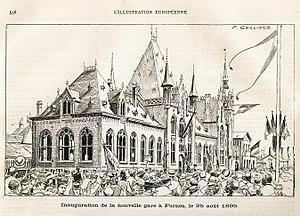
L'inauguration de la gare ferroviaire de Furnes (Belgique) le août 1895, gravure sur bois d'après un dessin de Franz Gailliard (1861-1932), publiée dans l'hebdomadaire belge L'Illustration Européenne du 1er septembre 1895
Franz Gailliard, né à Bruxelles en 1861 et décédé à Saint-Gilles en 1932, est un peintre luministe belge.